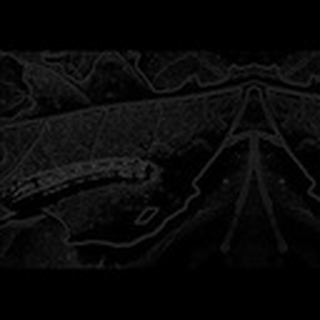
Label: cotton_army_worm